Belgian Congo

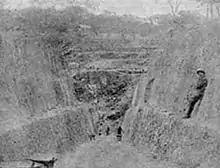
The majority of the uranium used in the Manhattan Project came from the Shinkolobwe mine.

In 1921, the Belgian government provided 300 million francs of loans to the Belgian Congo, to fund public infrastructure projects in support of the boom of the private companies in the colony. The Belgian government also privatised many of the government-owned companies that were active in the colony (the Kilo-Moto mines, La Société Nationale des transport fluviaux..). After the First World War, priority was given to investments in transport infrastructure (such as the rail lines between Matadi and Léopoldville and Elisabethville and Port Francqui). From 1920 to 1932, 2,450 km of railroads were constructed. The government also invested heavily in harbour infrastructure in the cities of Boma, Matadi, Leopoldville and Coquilhatville. Electricity and waterworks in the main cities were also funded. Airports were built and a telephone line was funded that connected Brussels with Leopoldville. The government accounted for about 50% of the investments in the Belgian Congo; commercial companies accounted for the other 50%. The mining industry—with the Union Minière du Haut Katanga (U.M.H.K.) as a major player—, attracted the majority of private investments (copper and cobalt in Katanga, diamonds in Kasai, gold in Ituri). This allowed, in particular, the Belgian Société Générale to build up an economic empire in the Belgian Congo. Huge profits were generated by the private companies and for a large part siphoned off to European and other international shareholders in the form of dividends.